Hatsune Miku: Project Diva

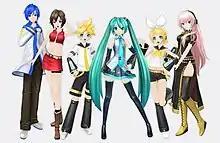

The series has been popular among fans in Japan, having sold over 1 million copies as of April 2012 in Japan alone. In July 2014, Sega announced that the franchise has sold a total of 2.5 million games within Japan. By November 2014, the franchise had sold 4.5 million units at retail and downloads. By March 2017, the series had sold 5.3 million units. As of 2018, the series has sold 6million units.